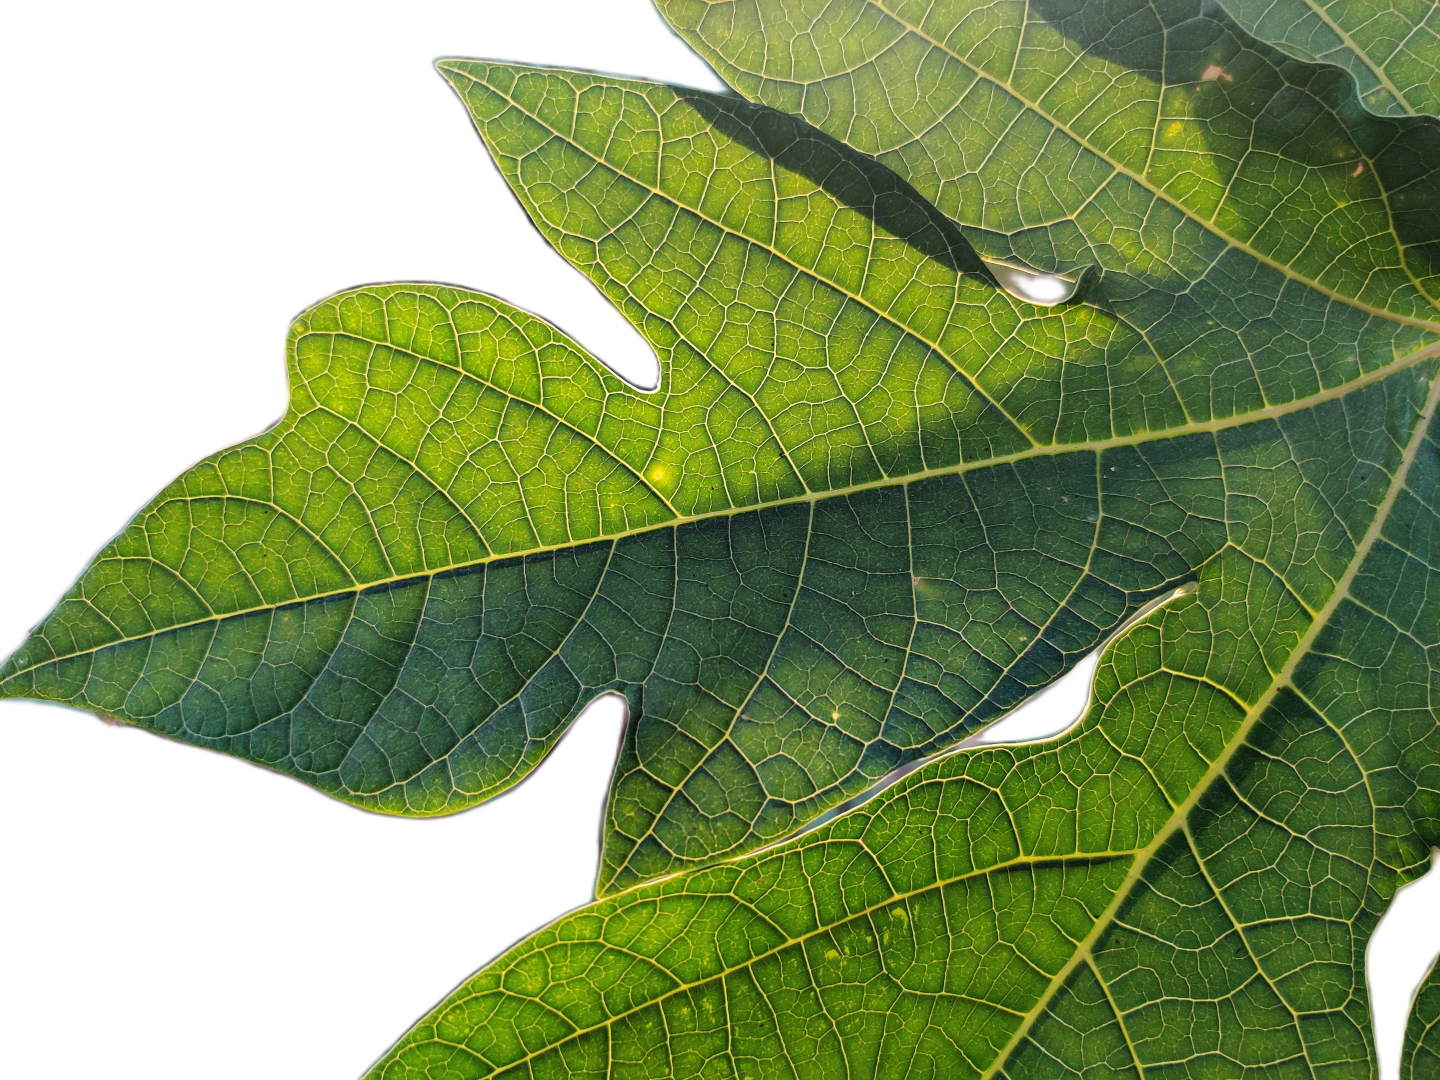
Crop: Papaya
Label: Healthy_leaf